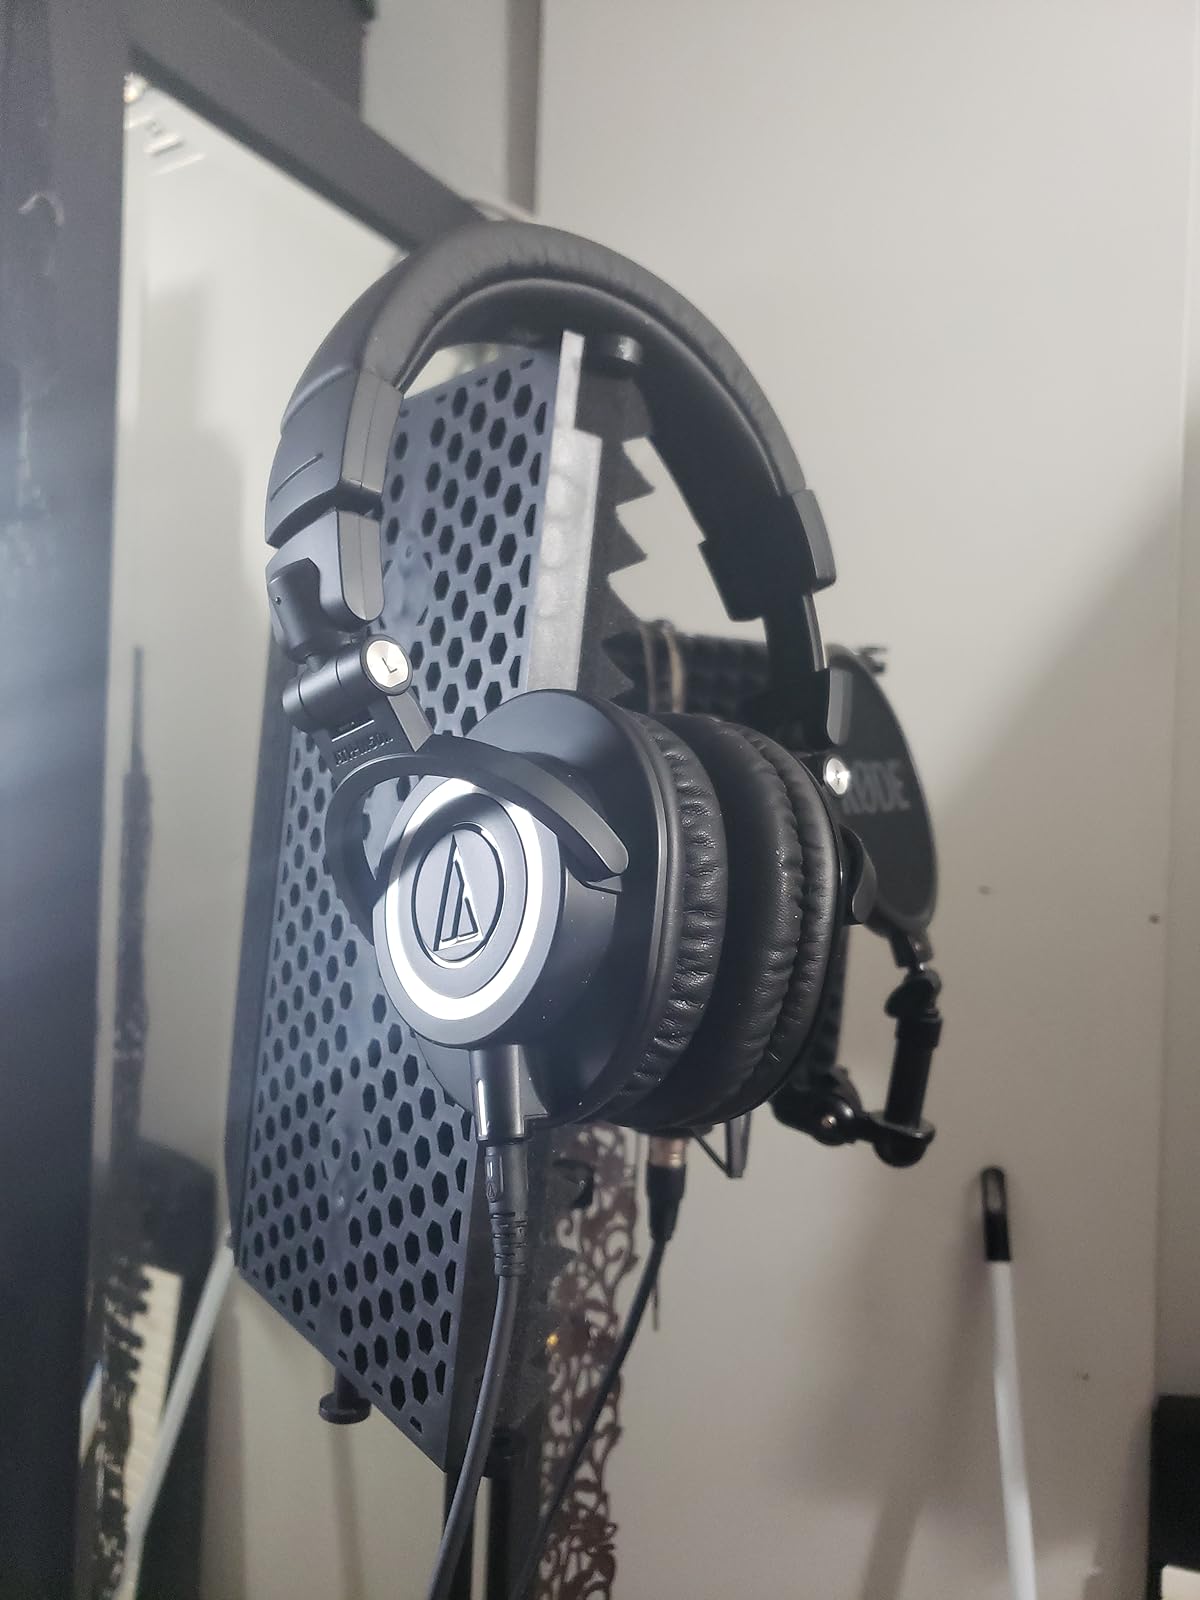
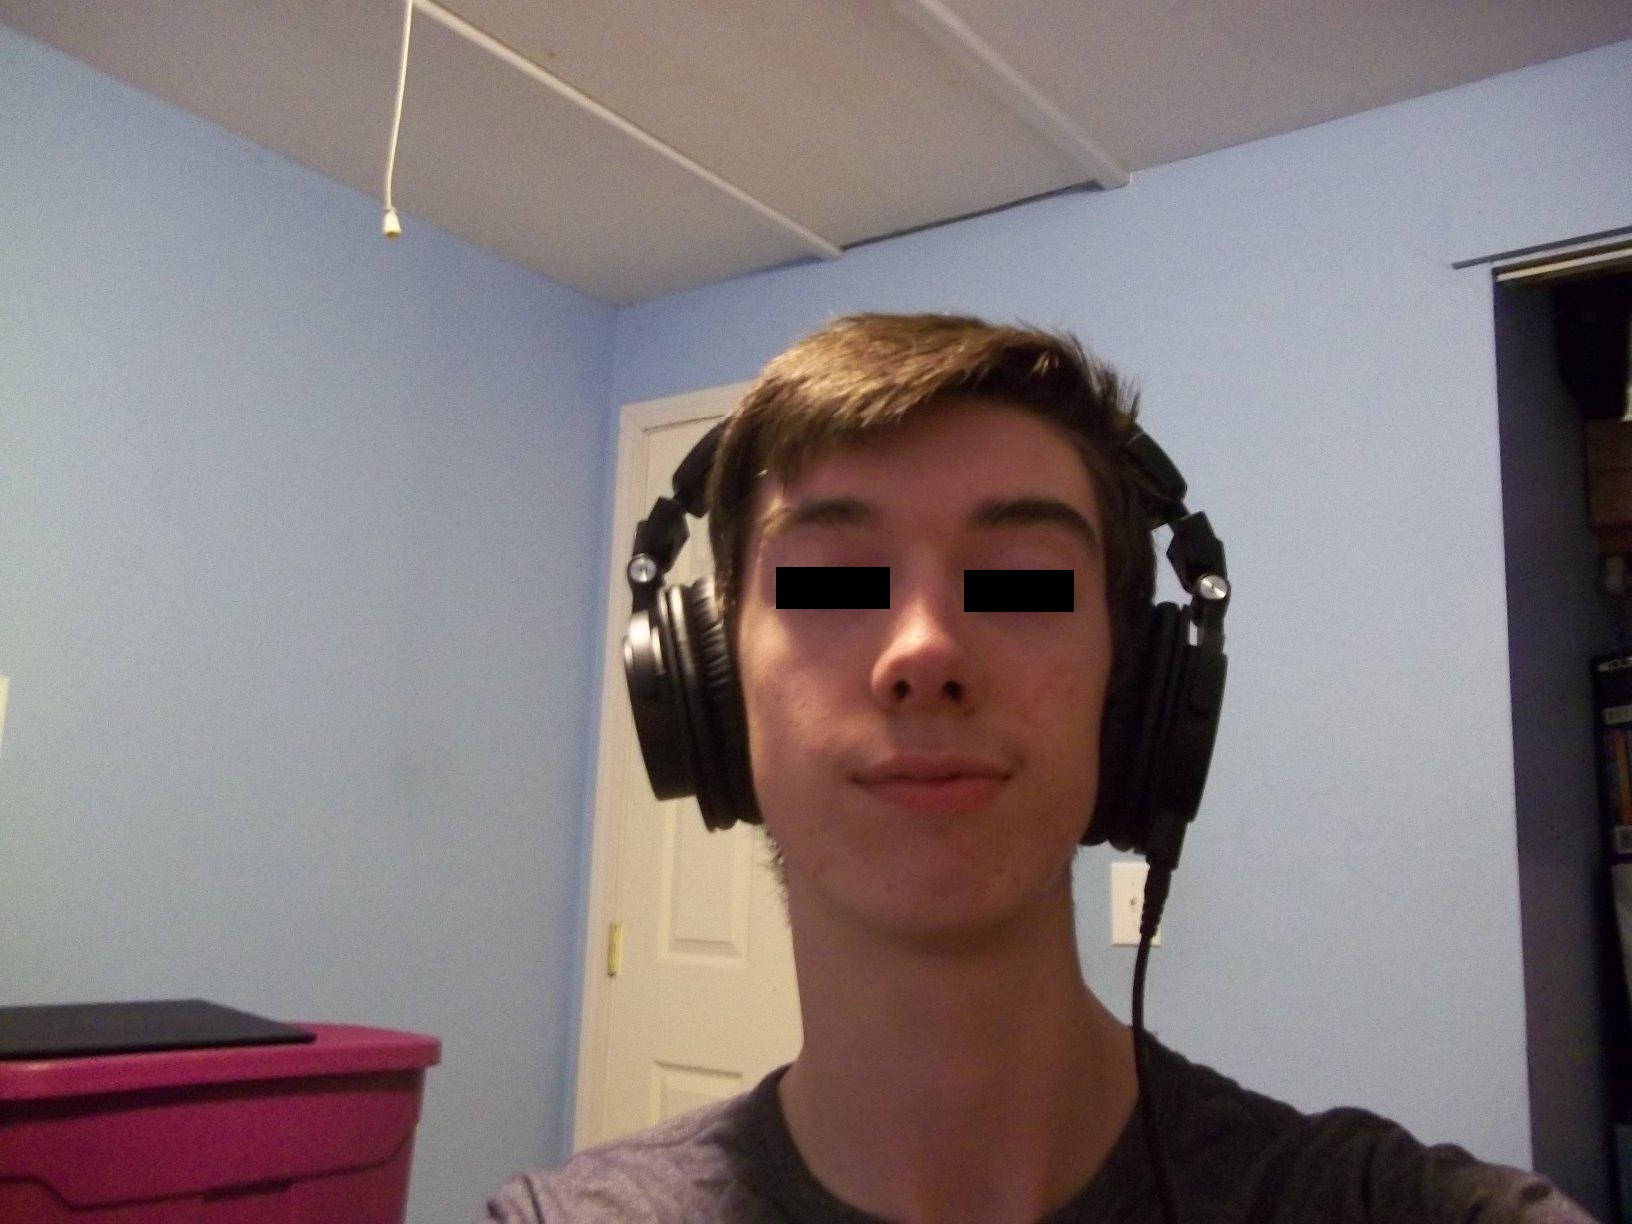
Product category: headphones
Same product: yes